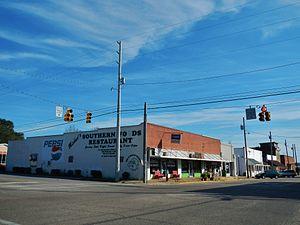
Brantley est une ville du comté de Crenshaw, dans l'État de l'Alabama, aux États-Unis. En 2007, sa population était de 915 habitants.